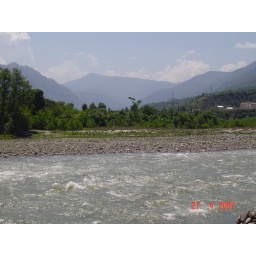
This is a huge river, also used for white water rafting near Dhalpur.